Museum of Grenoble

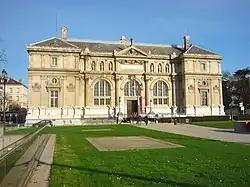
Former museum-library.

A new building designed by the architect Charles-Auguste Questel was inaugurated in 1870, on the current site of Verdun Square.